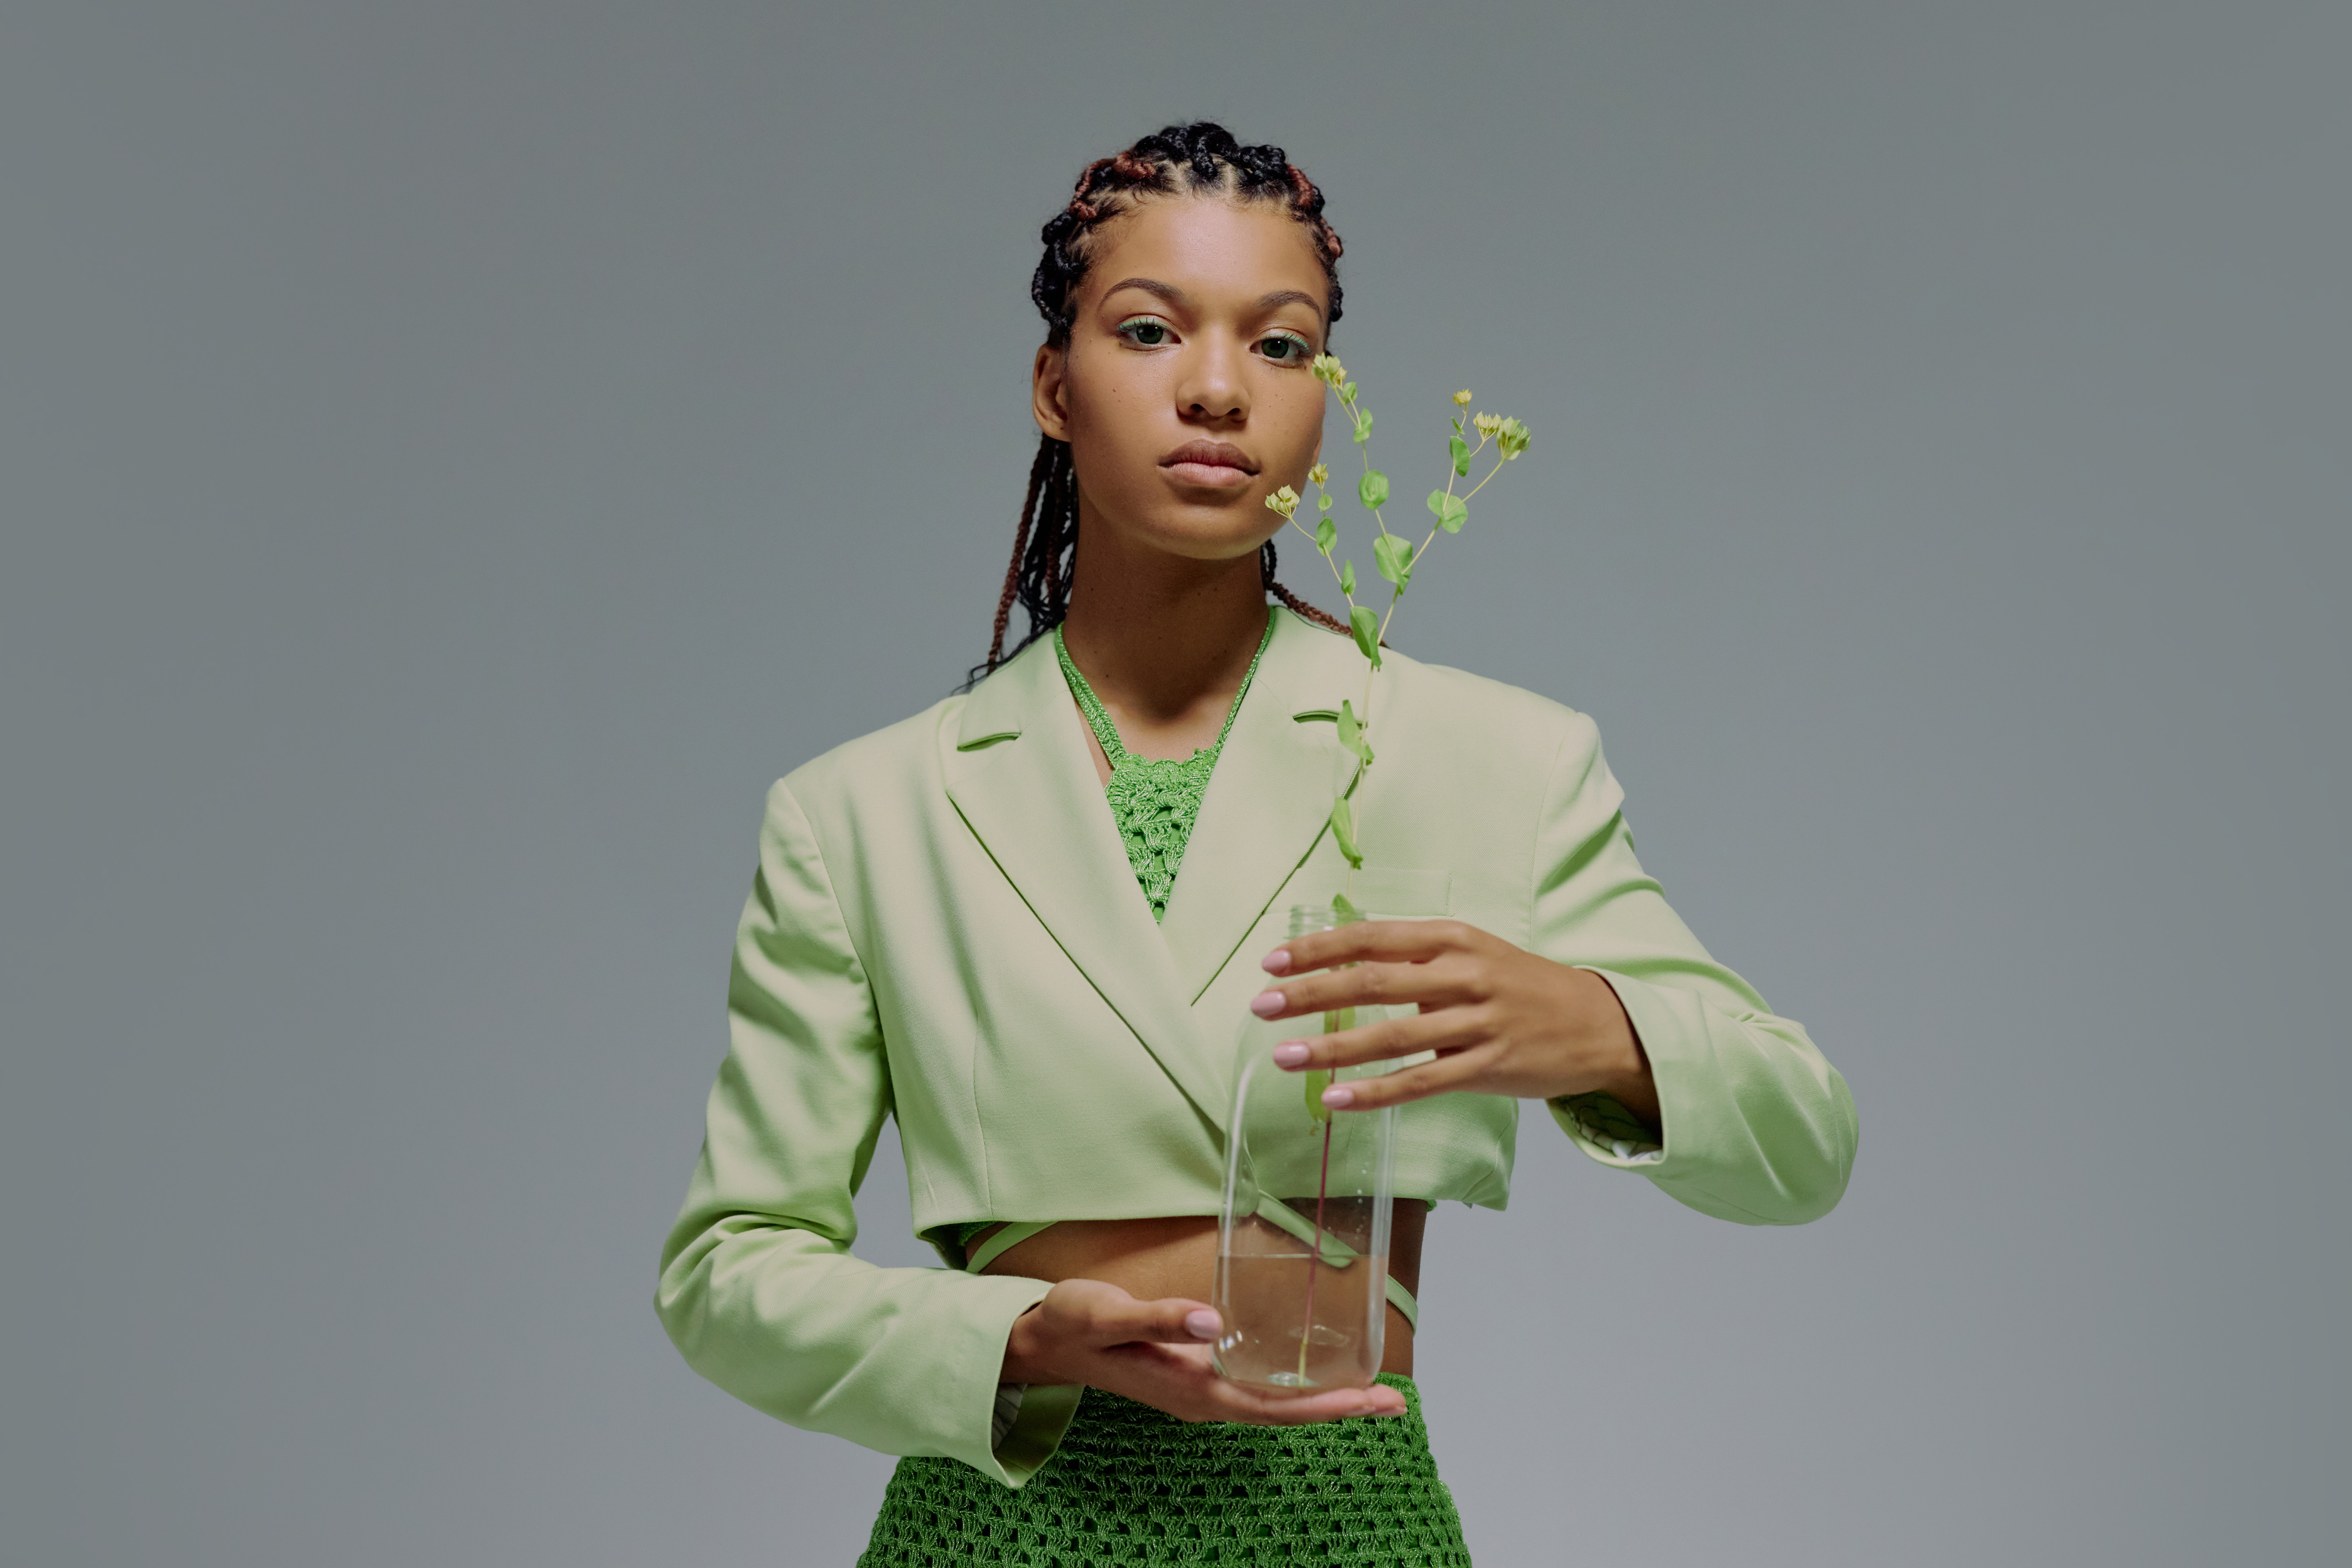
beauty, coat, neck, fashion, sleeve, gesture, fashion design, blazer, jewellery, formal wear, event, entertainment, necklace, thumb, fashion accessory, earrings, performing arts, waist, orator, sitting, public speaking, performance, abdomen, speech, uniform, floral design